2023 visit by Fumio Kishida to Ukraine

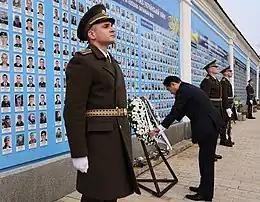
Kishida visiting The Wall of Remembrance of the Fallen for Ukraine

After returning to Kyiv, Kishida visited St. Michael's Golden-Domed Monastery and offered flowers to The Wall of Remembrance of the Fallen for Ukraine.